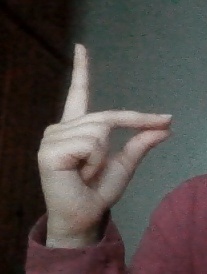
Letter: ta